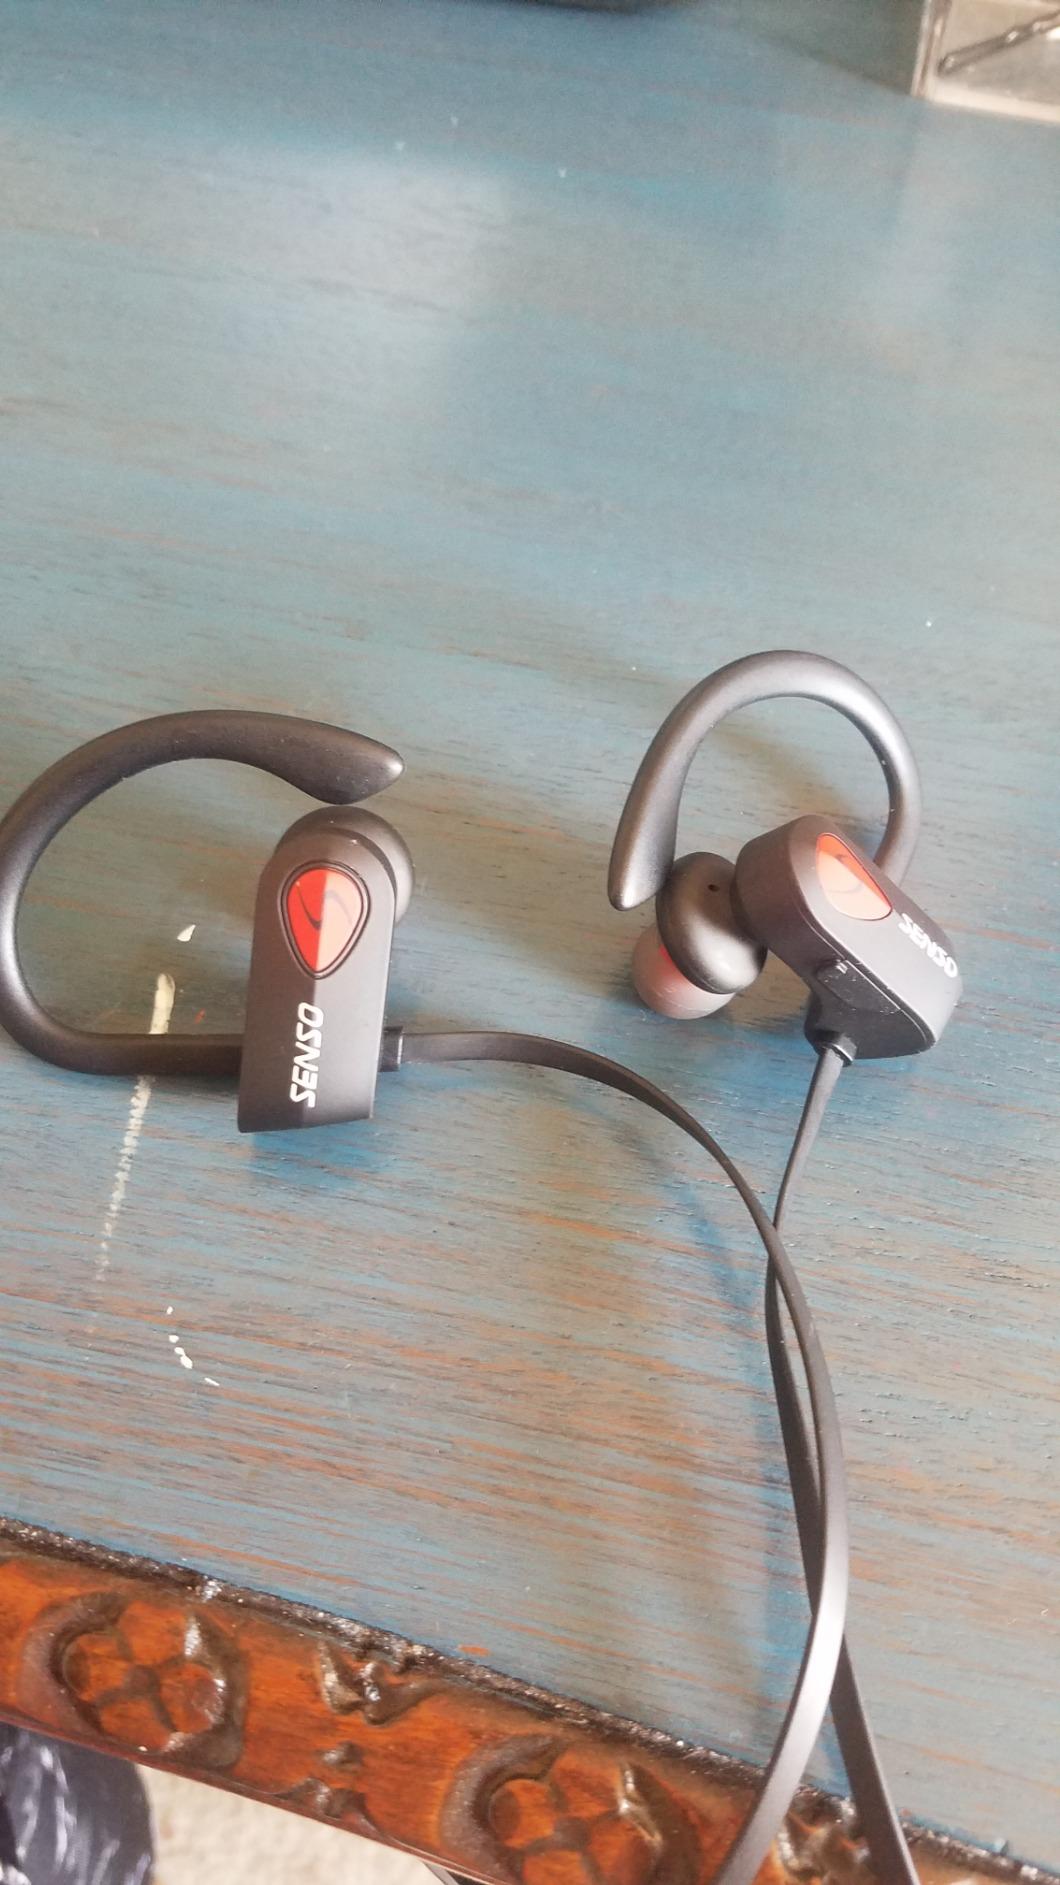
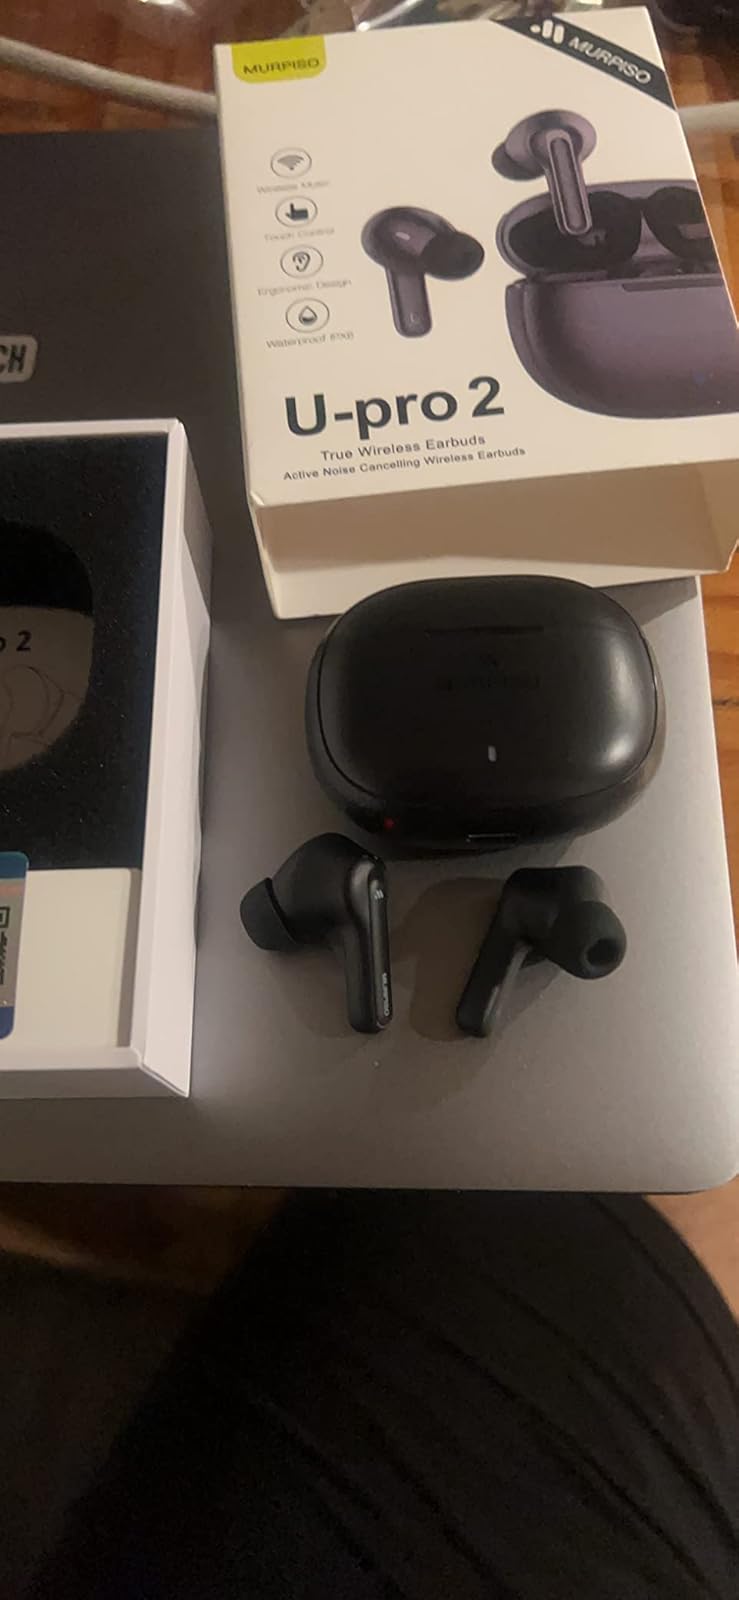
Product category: earbuds
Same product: no